Extreme Ops

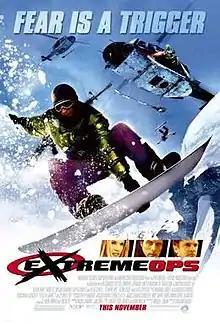
Theatrical release poster

Extreme Ops is a 2002 action thriller film directed by Christian Duguay, written by Michael Zaidan, Timothy Scott Bogart, and Mark Mullin and starring Devon Sawa, Bridgette Wilson-Sampras, Rupert Graves, and Rufus Sewell. The film's plot revolves around a commercial director and three extreme sports enthusiasts who embark on their trip to the Alps for seasonal practice and stunt filming. They unknowingly film at the same location that serves as a hideout for Serbia's most wanted war criminal and subsequently employ their fast-paced extreme sports abilities to escape the treacherous mountain and save their lives.